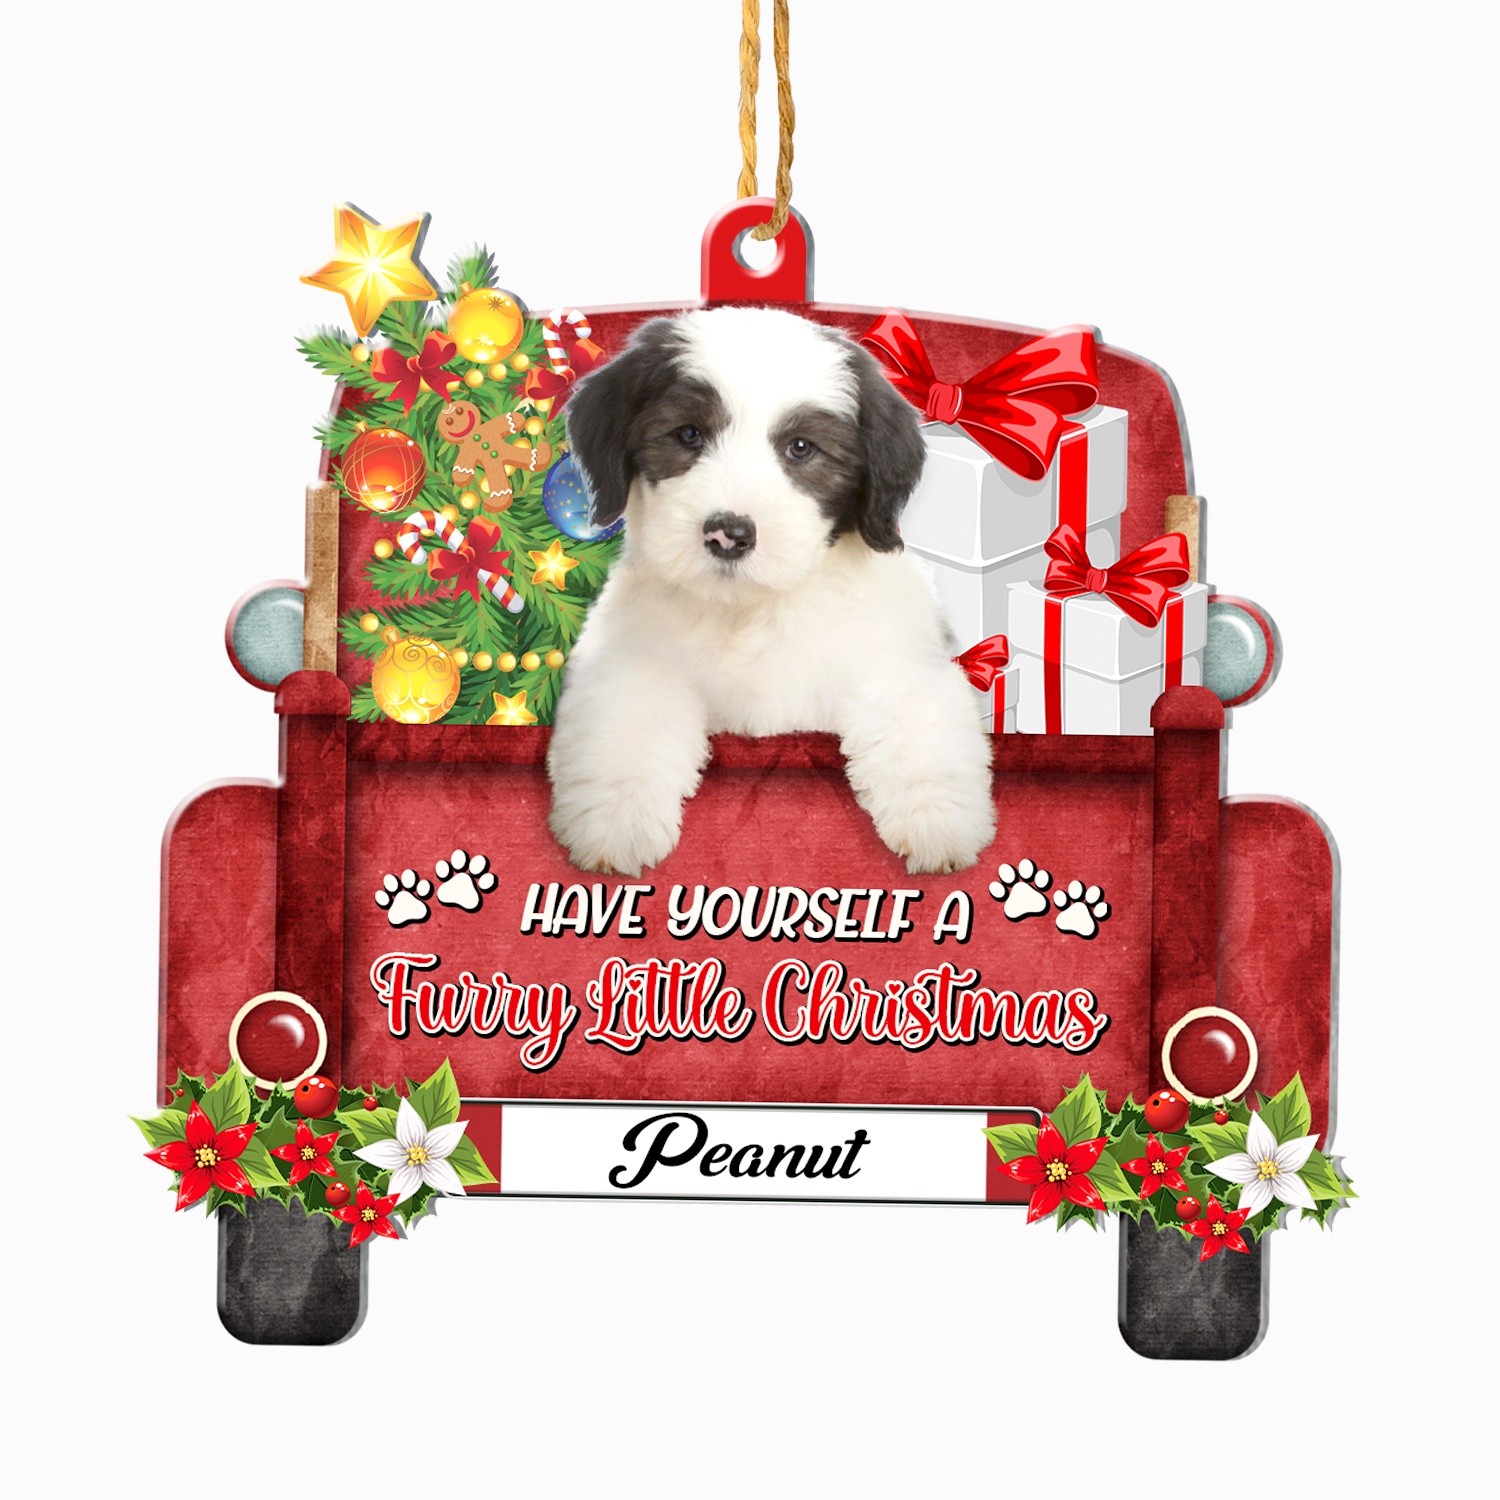
Personalized Old English Sheepdog Red Truck Christmas Aluminum Ornament
Brand: Personalizedwitch
This ornament is perfect for your car rearview mirror, house, birthday gift, or gift for any holiday. Try something new when you get in the car. Home decoration or meaningful gifts for friends and relatives on special occasions such as Christmas, Valentine, birthday… and suitable for expressing your personality. PRODUCT DETAILS: • High-quality material: Made from the high-quality aluminum. • The printed design is clear to ensure no color is faded. Printed on 2 sides. • Cut and printing technique: Laser cut and UV printing techniques make the charm sharp and detailed. • Size: 3.9×3.9 inches. Please be aware that the Preview may slightly different from the physical item in terms of color due to our lighting at our product photoshoot or your device’s display. • Orders can be canceled or modified within 2 hours after being placed • Processing time: 2-5 business days • Shipping time: 7-12 business days • Tracking Number: When available, we will send you the tracking number with the confirmation email so that you can track the package online. • International orders: It may take additional days if orders have to go through customs. • Due to the global impact of COVID-19, the processing time will be a bit delayed than usual. • We want you to be satisfied with the products you buy from us. • Full-refund for faulty products, no question asked • Full-refund if the item is not as described. • In case of defective or damaged goods, we will send a replacement to you (No any extra fee) within 30 days since your purchase. • We have 24/7/365 ticket and email support. Please contact us at hi@personalizedwitch.com if you need any assistance.
Category: Vehicles & Parts > Vehicle Parts & Accessories > Vehicle Maintenance, Care & Decor > Vehicle Decor > Vehicle Rear View Mirror Ornaments